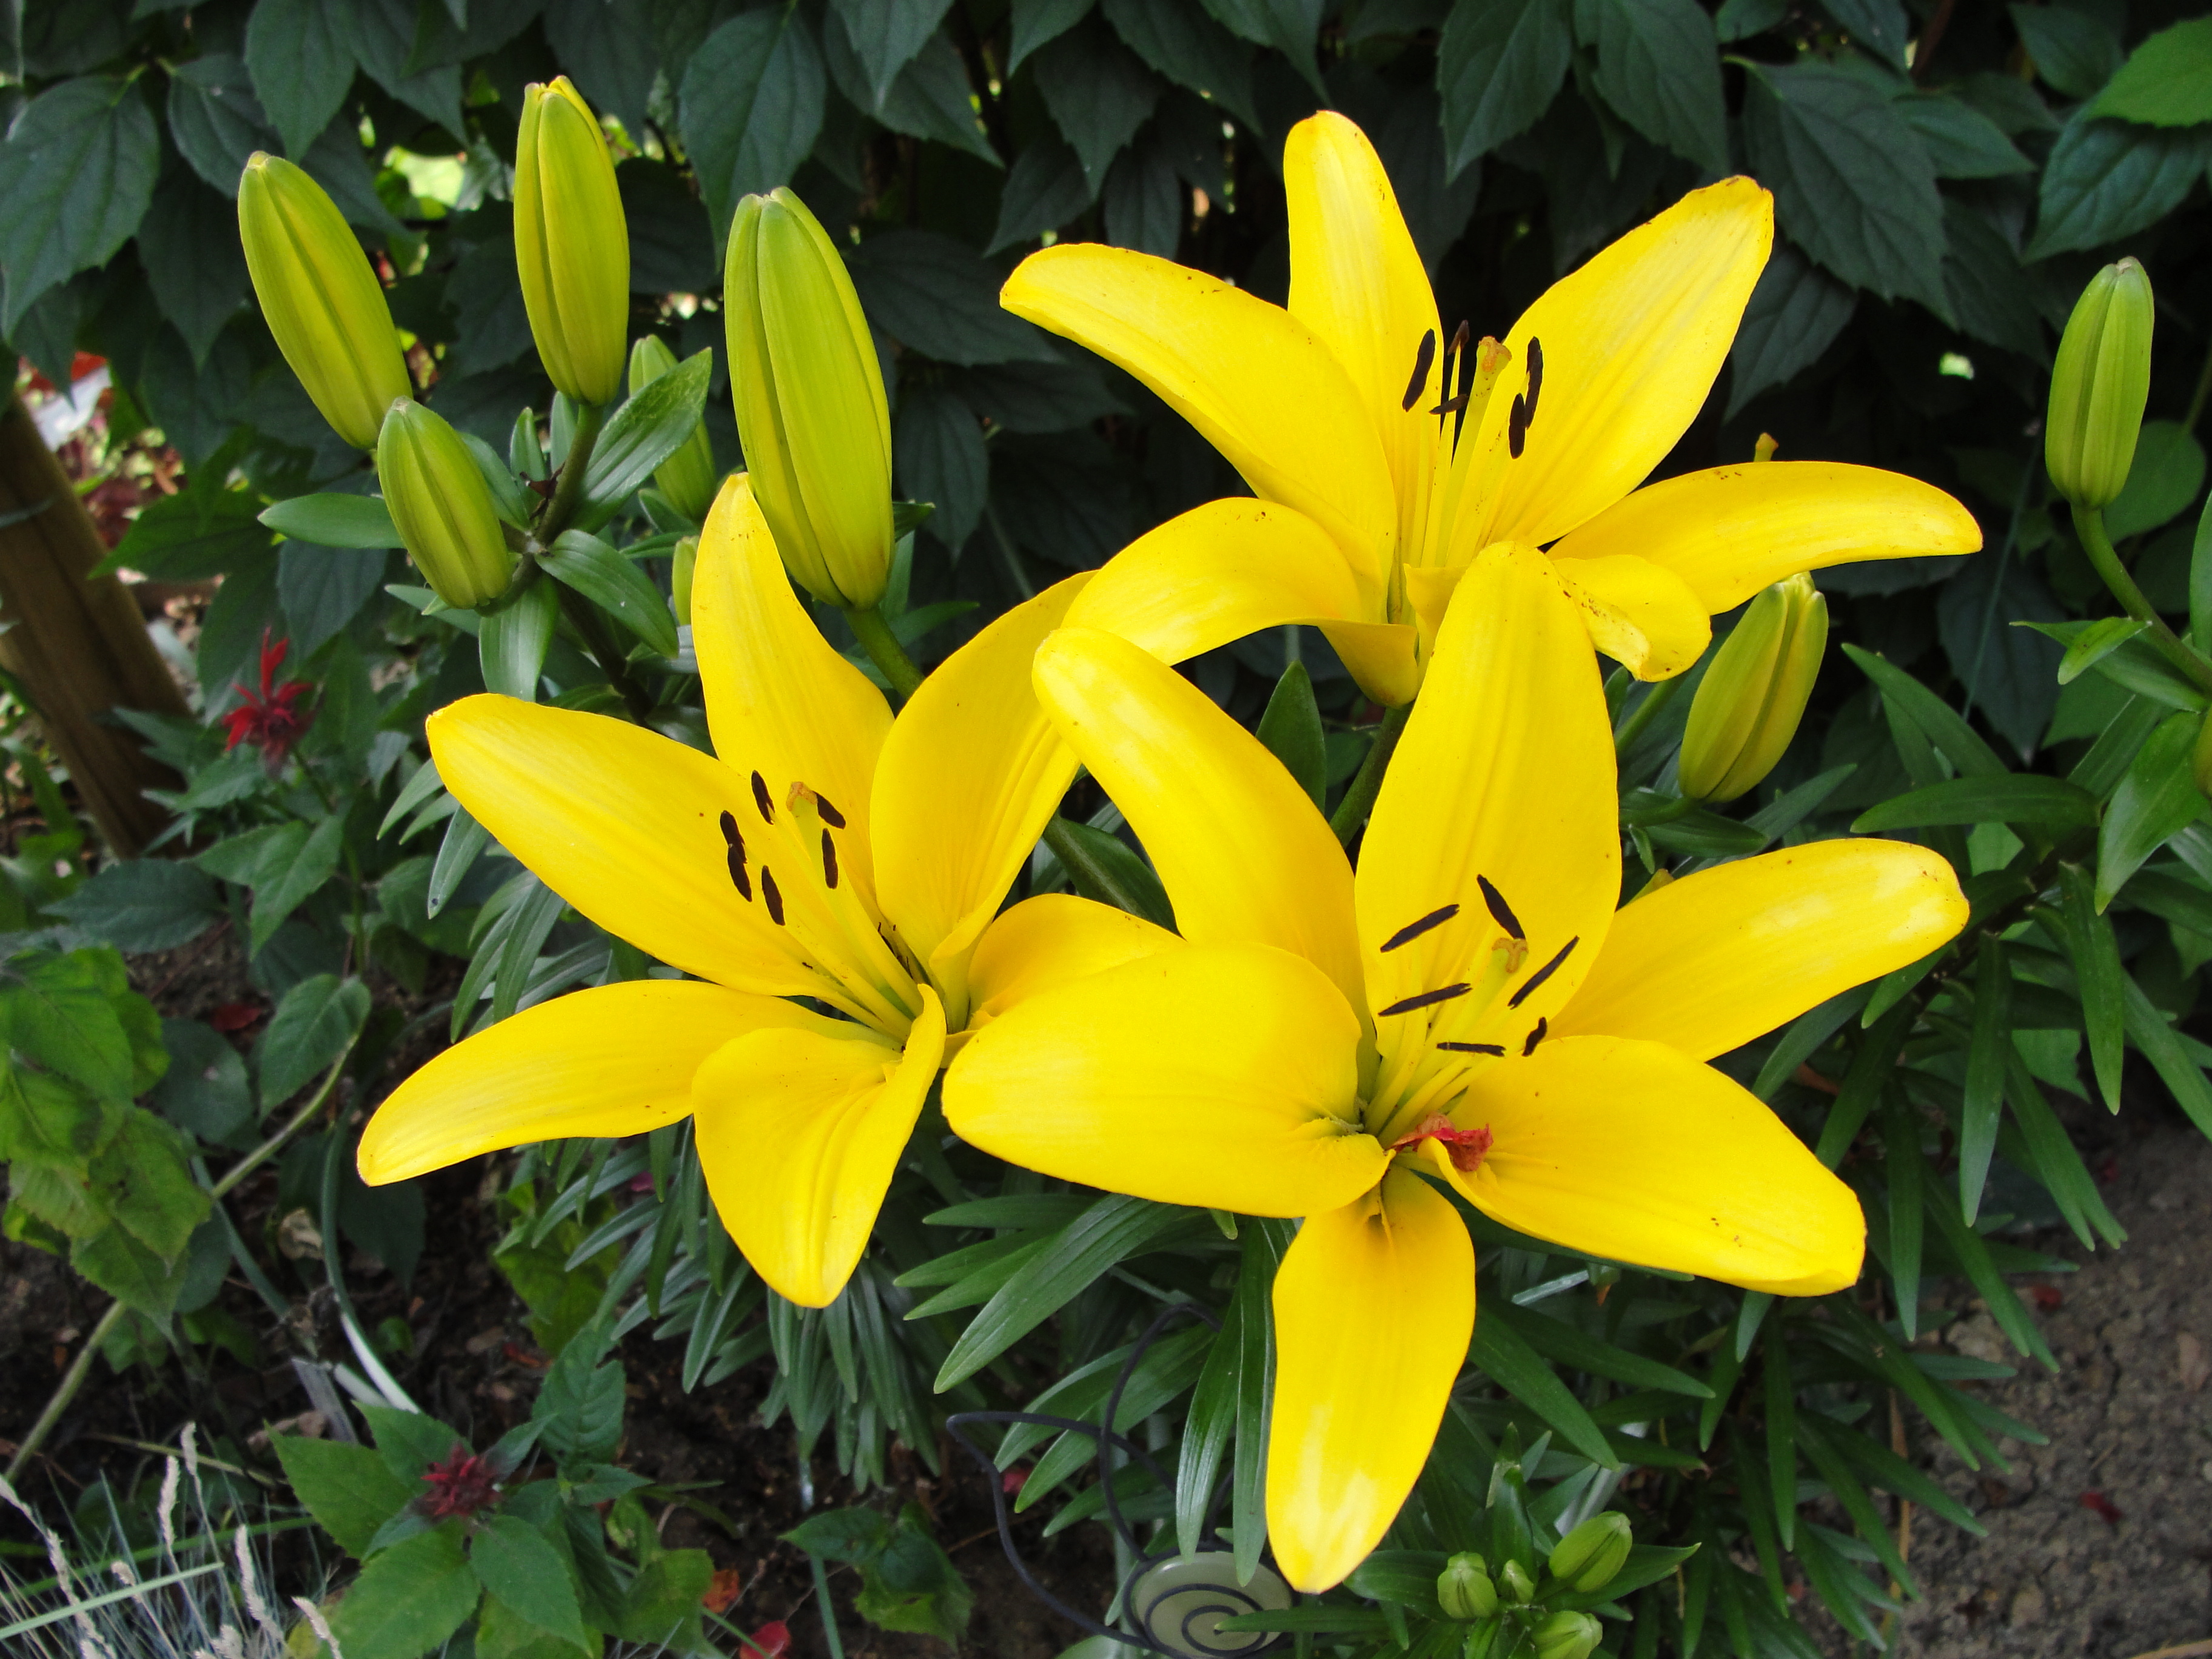
lilium, flower, plant, yellow, flowering plant, lily, flora, petal, lily family, daylily